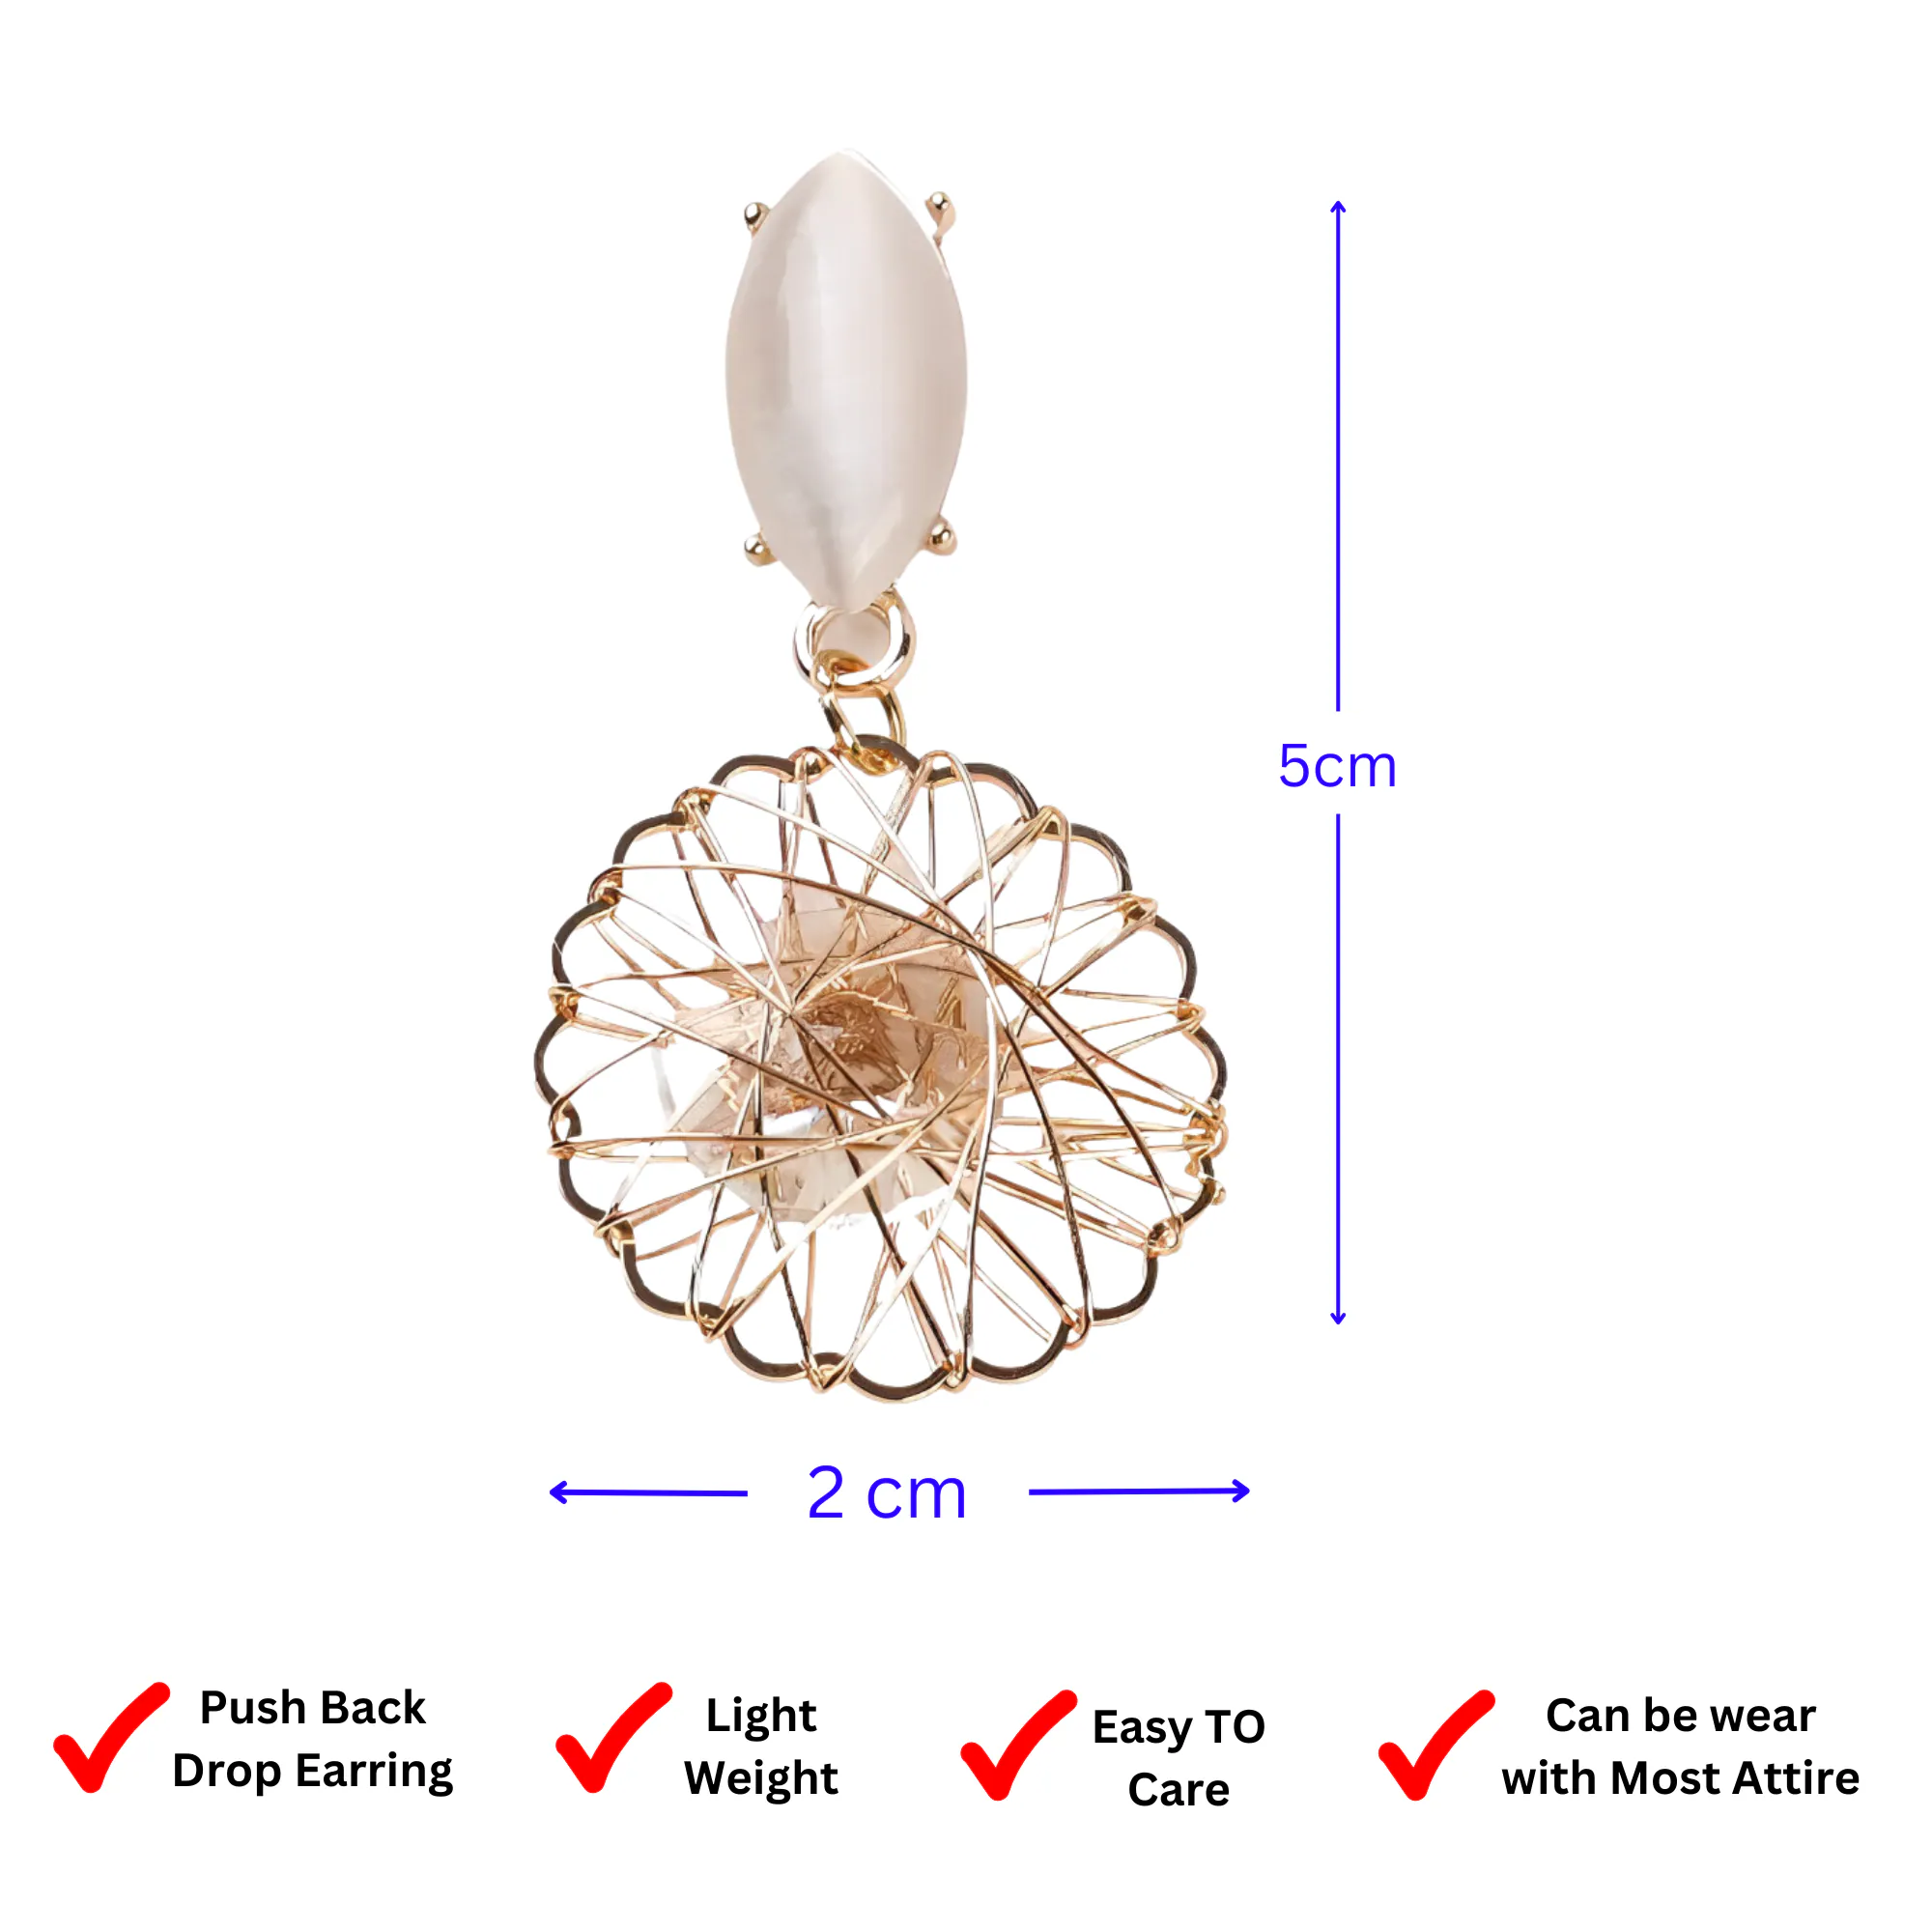
ZEELLO Elegant Latest Designer Gold Plated Beaded Zinc Dangler Earring Gift Set for Girls and Women | Stylish Drop Earrings
Type: Earrings
Brand: ZEELLO
Price: Rs. 200
 Elevate your style with theseGold Plated Beaded Zinc Dangler Earrings, crafted to ideal for girls and women. Featuring a unique drop design, these lightweight earrings combine intricate gold-plated accents for a classy and modern look.Ideal for daily wear, parties, or gifting, these stylish earrings are versatile and comfortable to wear all day. Made from good-quality zinc alloy, they are durable and skin-friendly, ensuring a long-lasting shine.Gift these exquisite earrings to your loved ones for birthdays, anniversaries, or festive occasions, and let them enjoy the timeless beauty and elegance of this designer piece.Important Information About Earring:WHAT YOU GET: Gold-Toned contemporary drop earrings, has artficial beads secured with a post and backFEATURES : "Length: 5cm " Width:2cm" "Plating : Gold Plated" GIFT FOW WOMEN - Ideal Valentine, Birthday, Anniversary gift for someone you LoveThese Earings can be worn with all kind of outfits. Suitable for party or daily wearCARE INSTRUCTIONS : Wipe your jewellery with a soft cloth after every use Always store your jewellery in a flat box to avoid accidental scratches Keep sprays and perfumes away from your jewellery.​Disclaimer:This product is intended for decorative purposes only and should be handled with care to avoid damage. Not suitable for children under 3 years due to small parts that may pose a choking hazard.
Features: Alloy,Gold-Plated,Artificial Beads
Included: 1-Pair-Of-Drop-Earrings